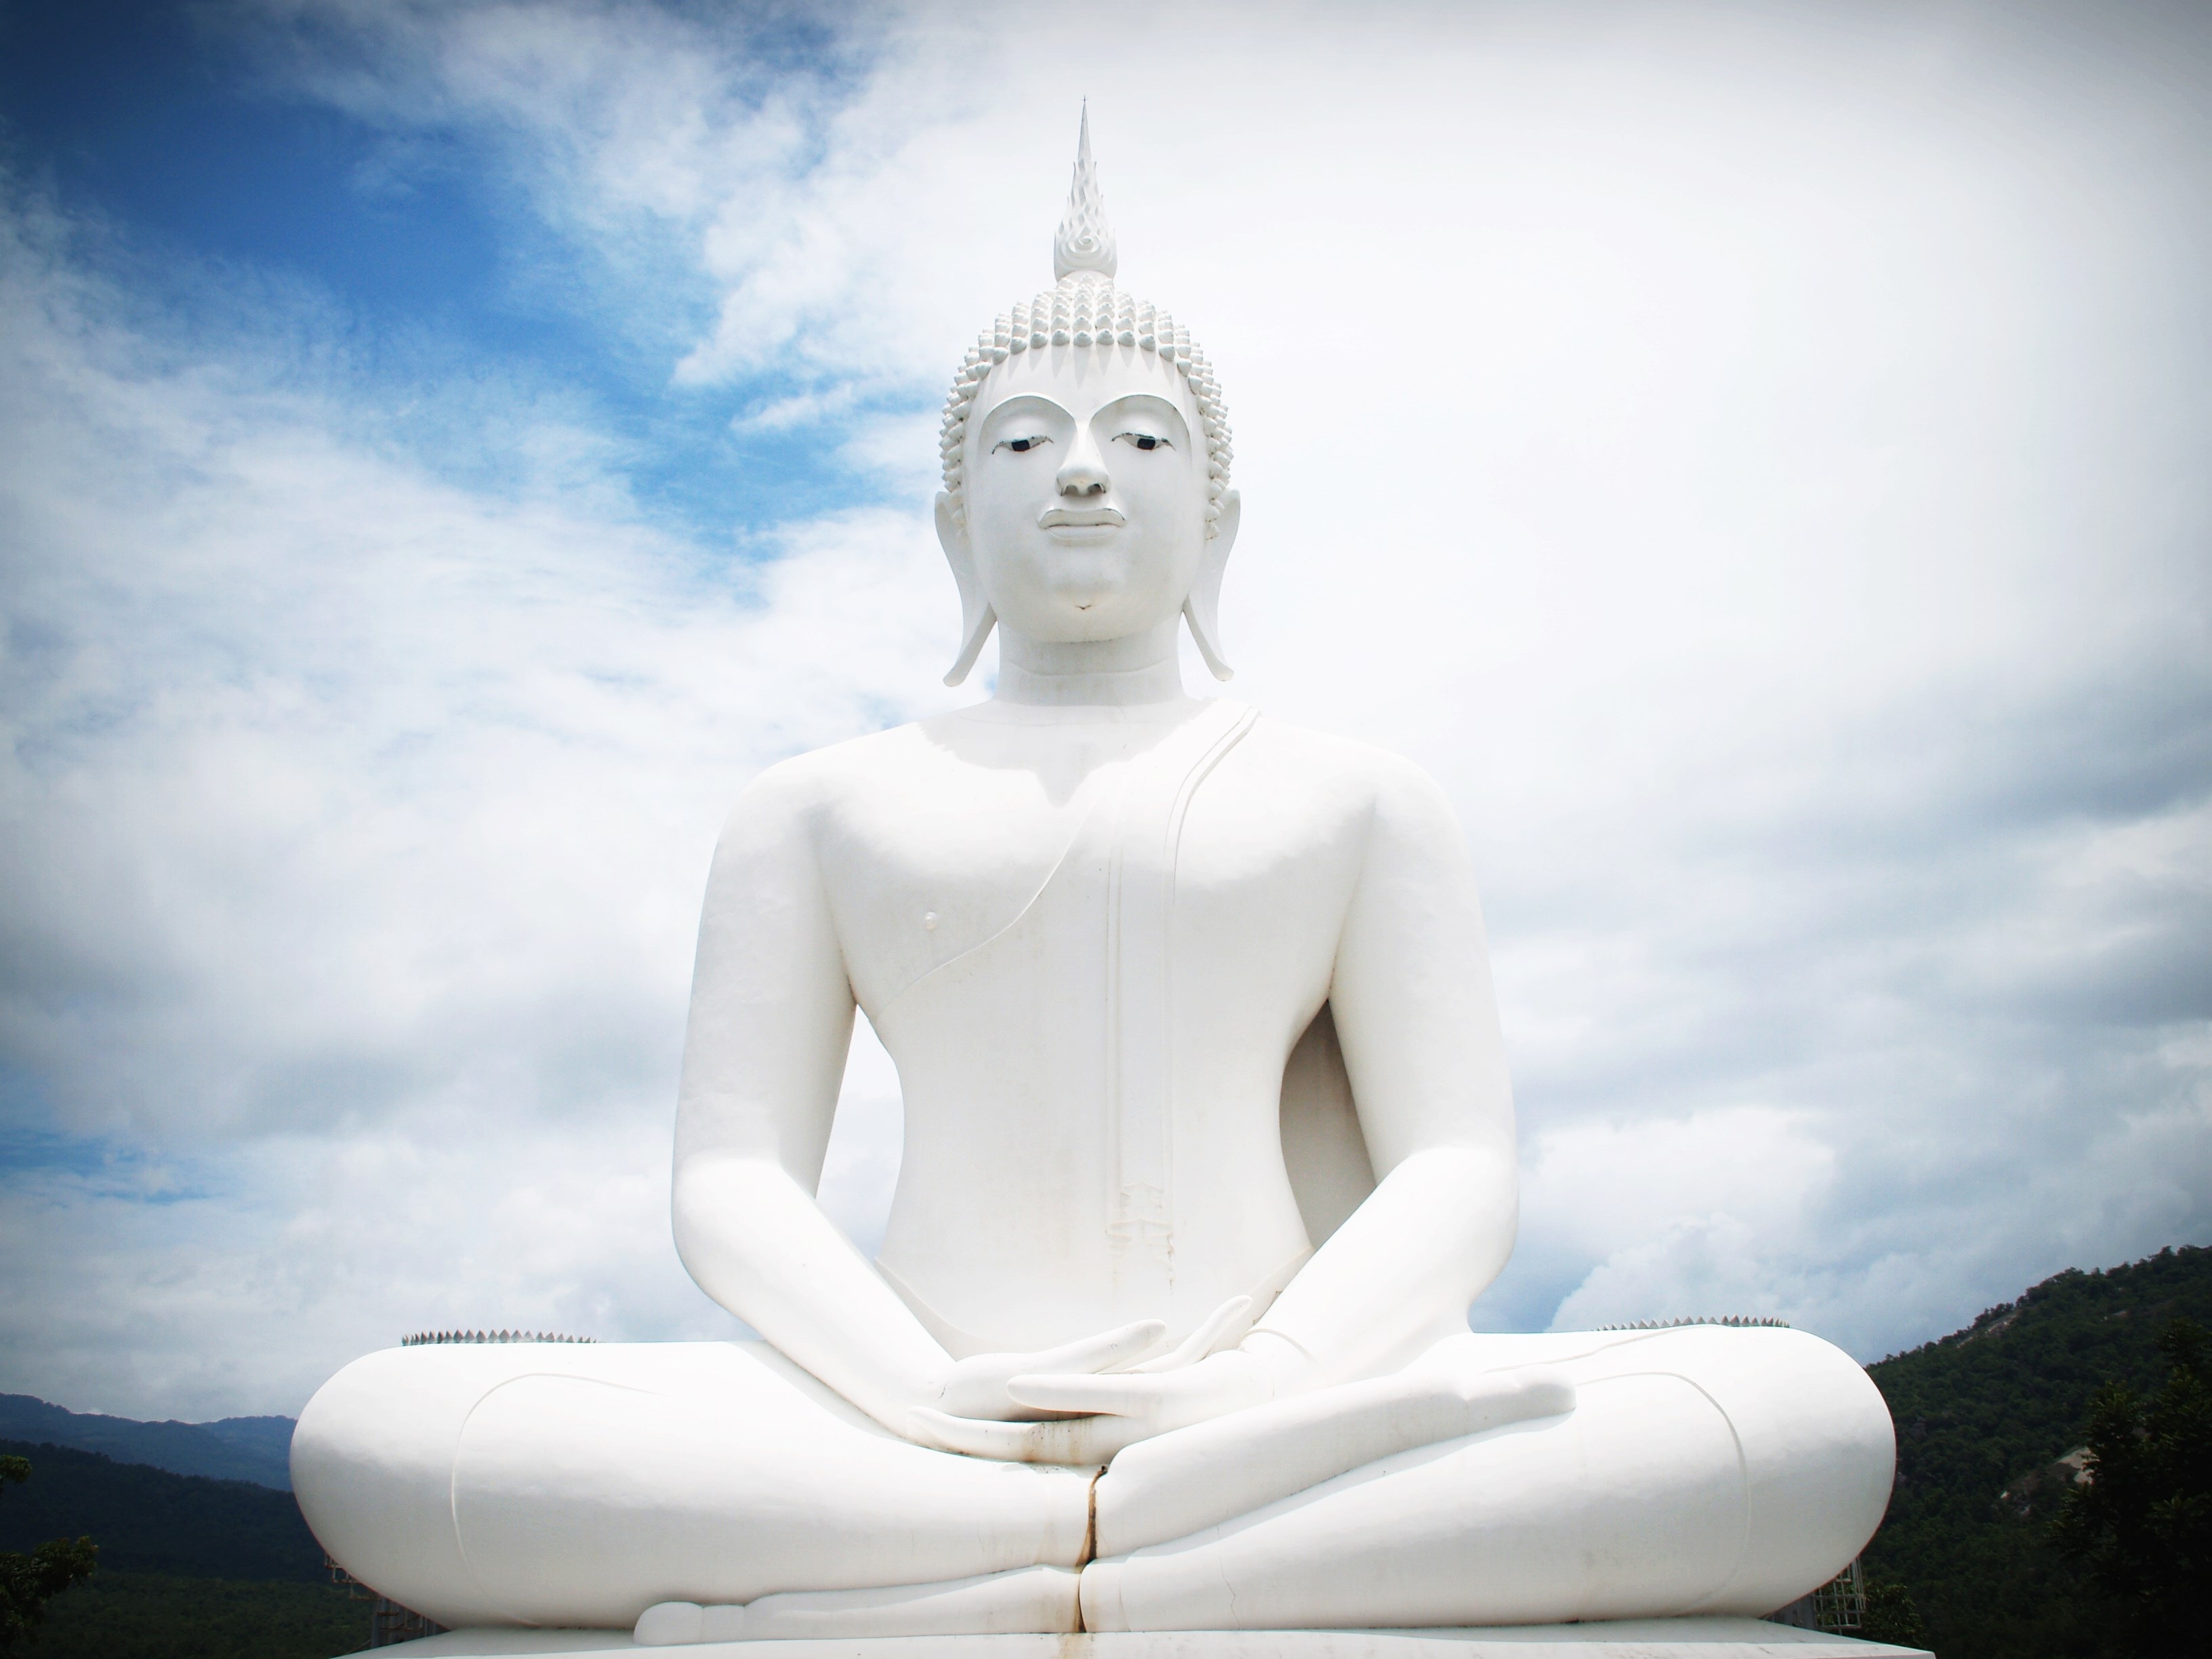
light, white, monument, contemplation, tranquility, statue, love, peaceful, sitting, calm, meditate, buddhist, buddhism, religion, asia, ancient, zen, thailand, spiritual, pray, sculpture, religious, art, relaxation, meditation, temple, faith, yoga, pose, lotus, buddha, prayer, serenity, mind, concept, culture, india, sacred, purity, body, posture, illumination, god, budda, inspirational, orient, meditating, spirituality, fictional character, gautama buddha, human positions